Andrew Froude

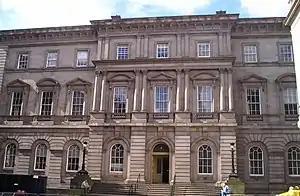

Froude entered the civil service in London in 1897, subsequently transferring to the General Register Office for Scotland, at Edinburgh; in 1911 being appointed a superintendent of that year's Census. In 1925 Froude was promoted to Secretary of the General Register Office, the administrative 'second' to the Registrar General, and in 1930 was appointed Registrar General for Scotland, a post he held from 3 September 1930 to 14 February 1937, in which year he retired, due to ill health, awarded the Imperial Service Order. Froude was succeeded in his role by James Gray Kyd.